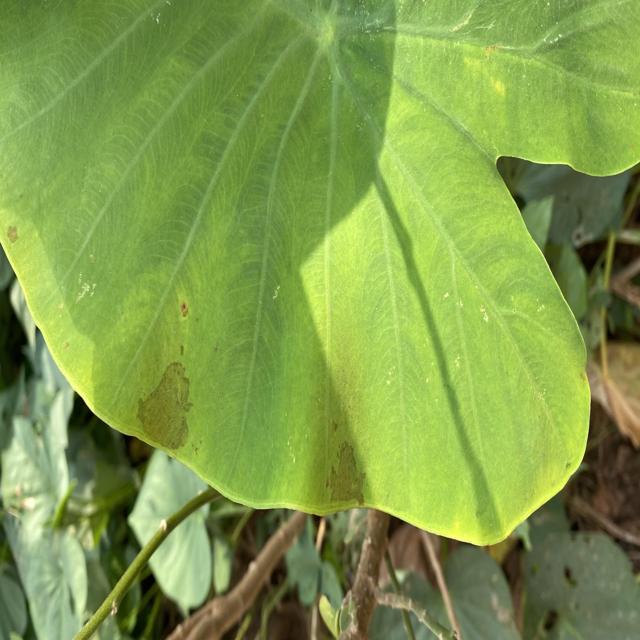
Label: Early_Blight